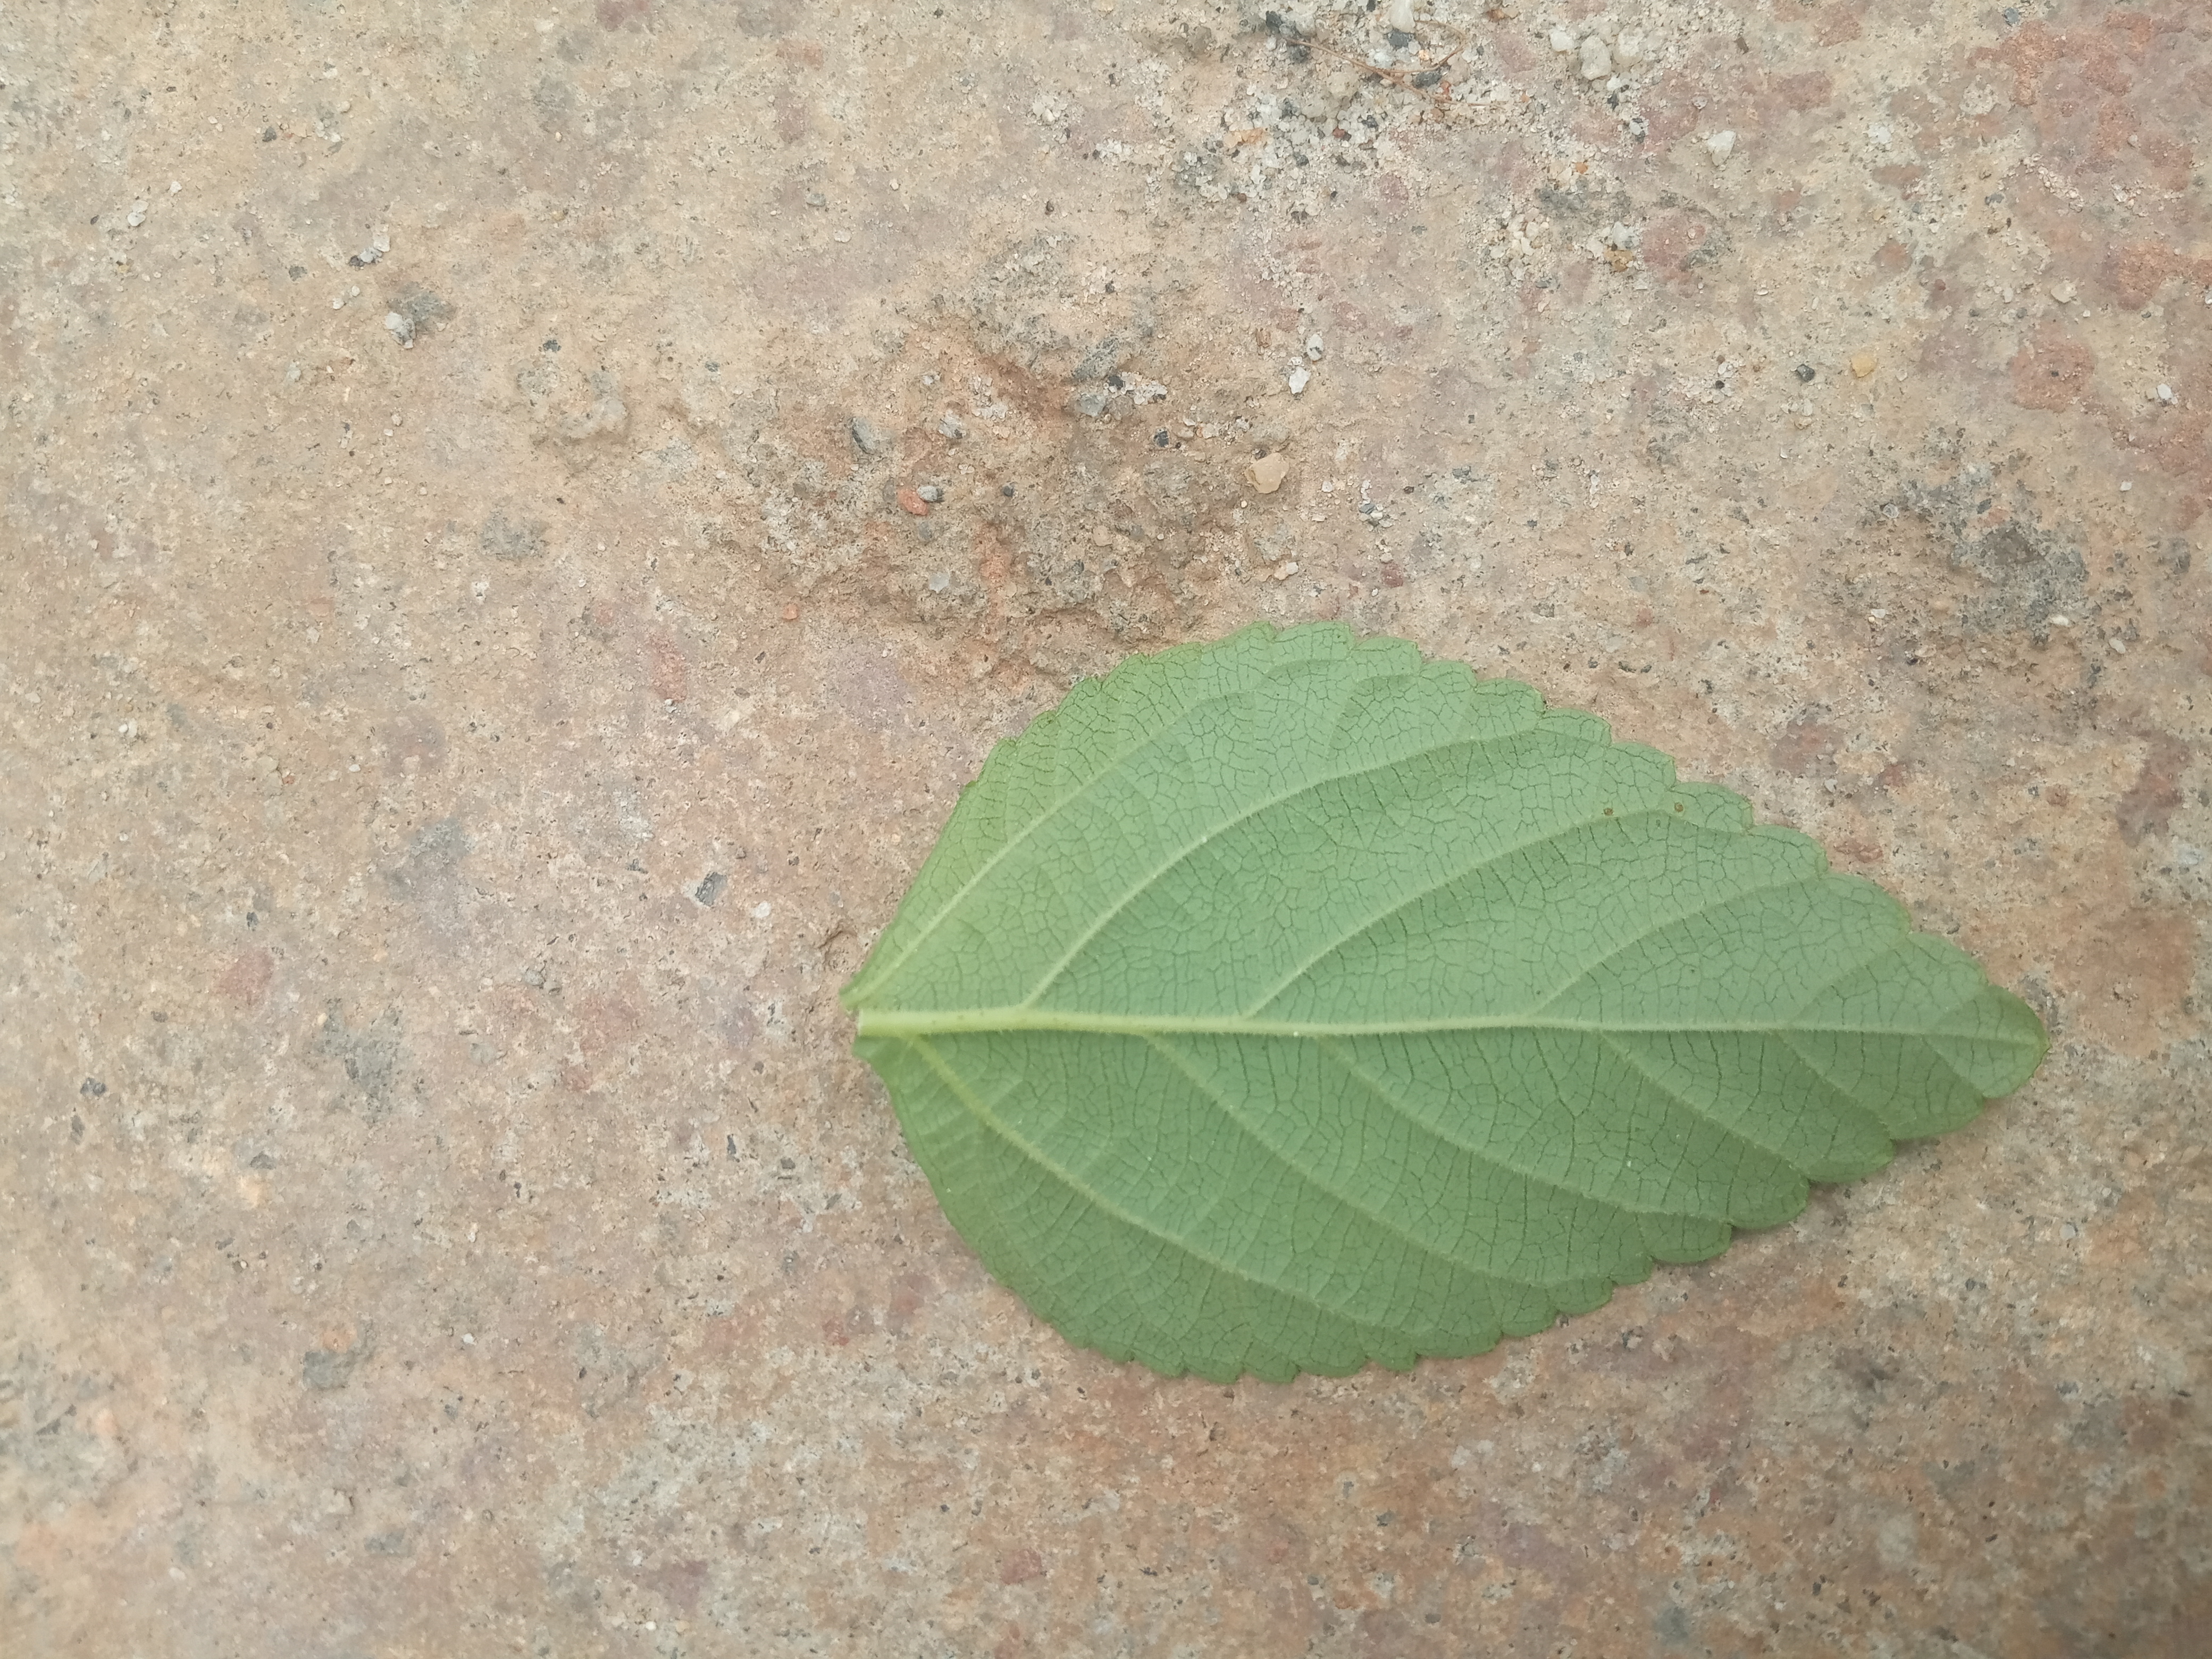
Plant: Lantana